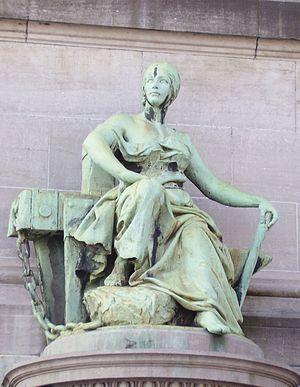
Les Arcades du Cinquantenaire sont un monument érigé à Bruxelles à l'initiative du roi Léopold II, à l'occasion du cinquantième anniversaire de l'indépendance de la Belgique. À leur construction, l'homme politique socialiste Émile Vandervelde les appela « les arcades des mains coupées » en pleine Chambre parlementaire, pour dénoncer le financement des travaux par l'argent du caoutchouc congolais.
La province de Hainaut, couramment appelée le Hainaut, est une province de l'Ouest de la Belgique située en Région wallonne.
Constant Albert Desenfans est un sculpteur belge né à Genappe le 24 janvier 1845 et décédé à Braine-l'Alleud le 12 mars 1938.